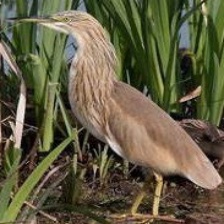
Species: SQUACCO HERON
Scientific name: ARDEOLA RALLOIDES
ImageNet parent category: little_blue_heron